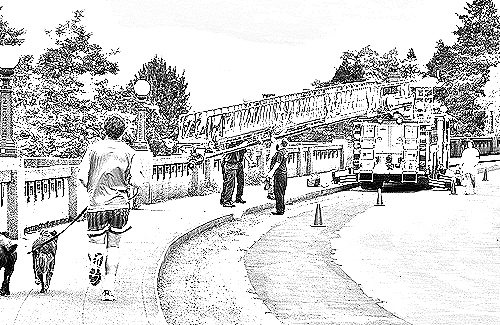
Portrait style: Sketch Portrait